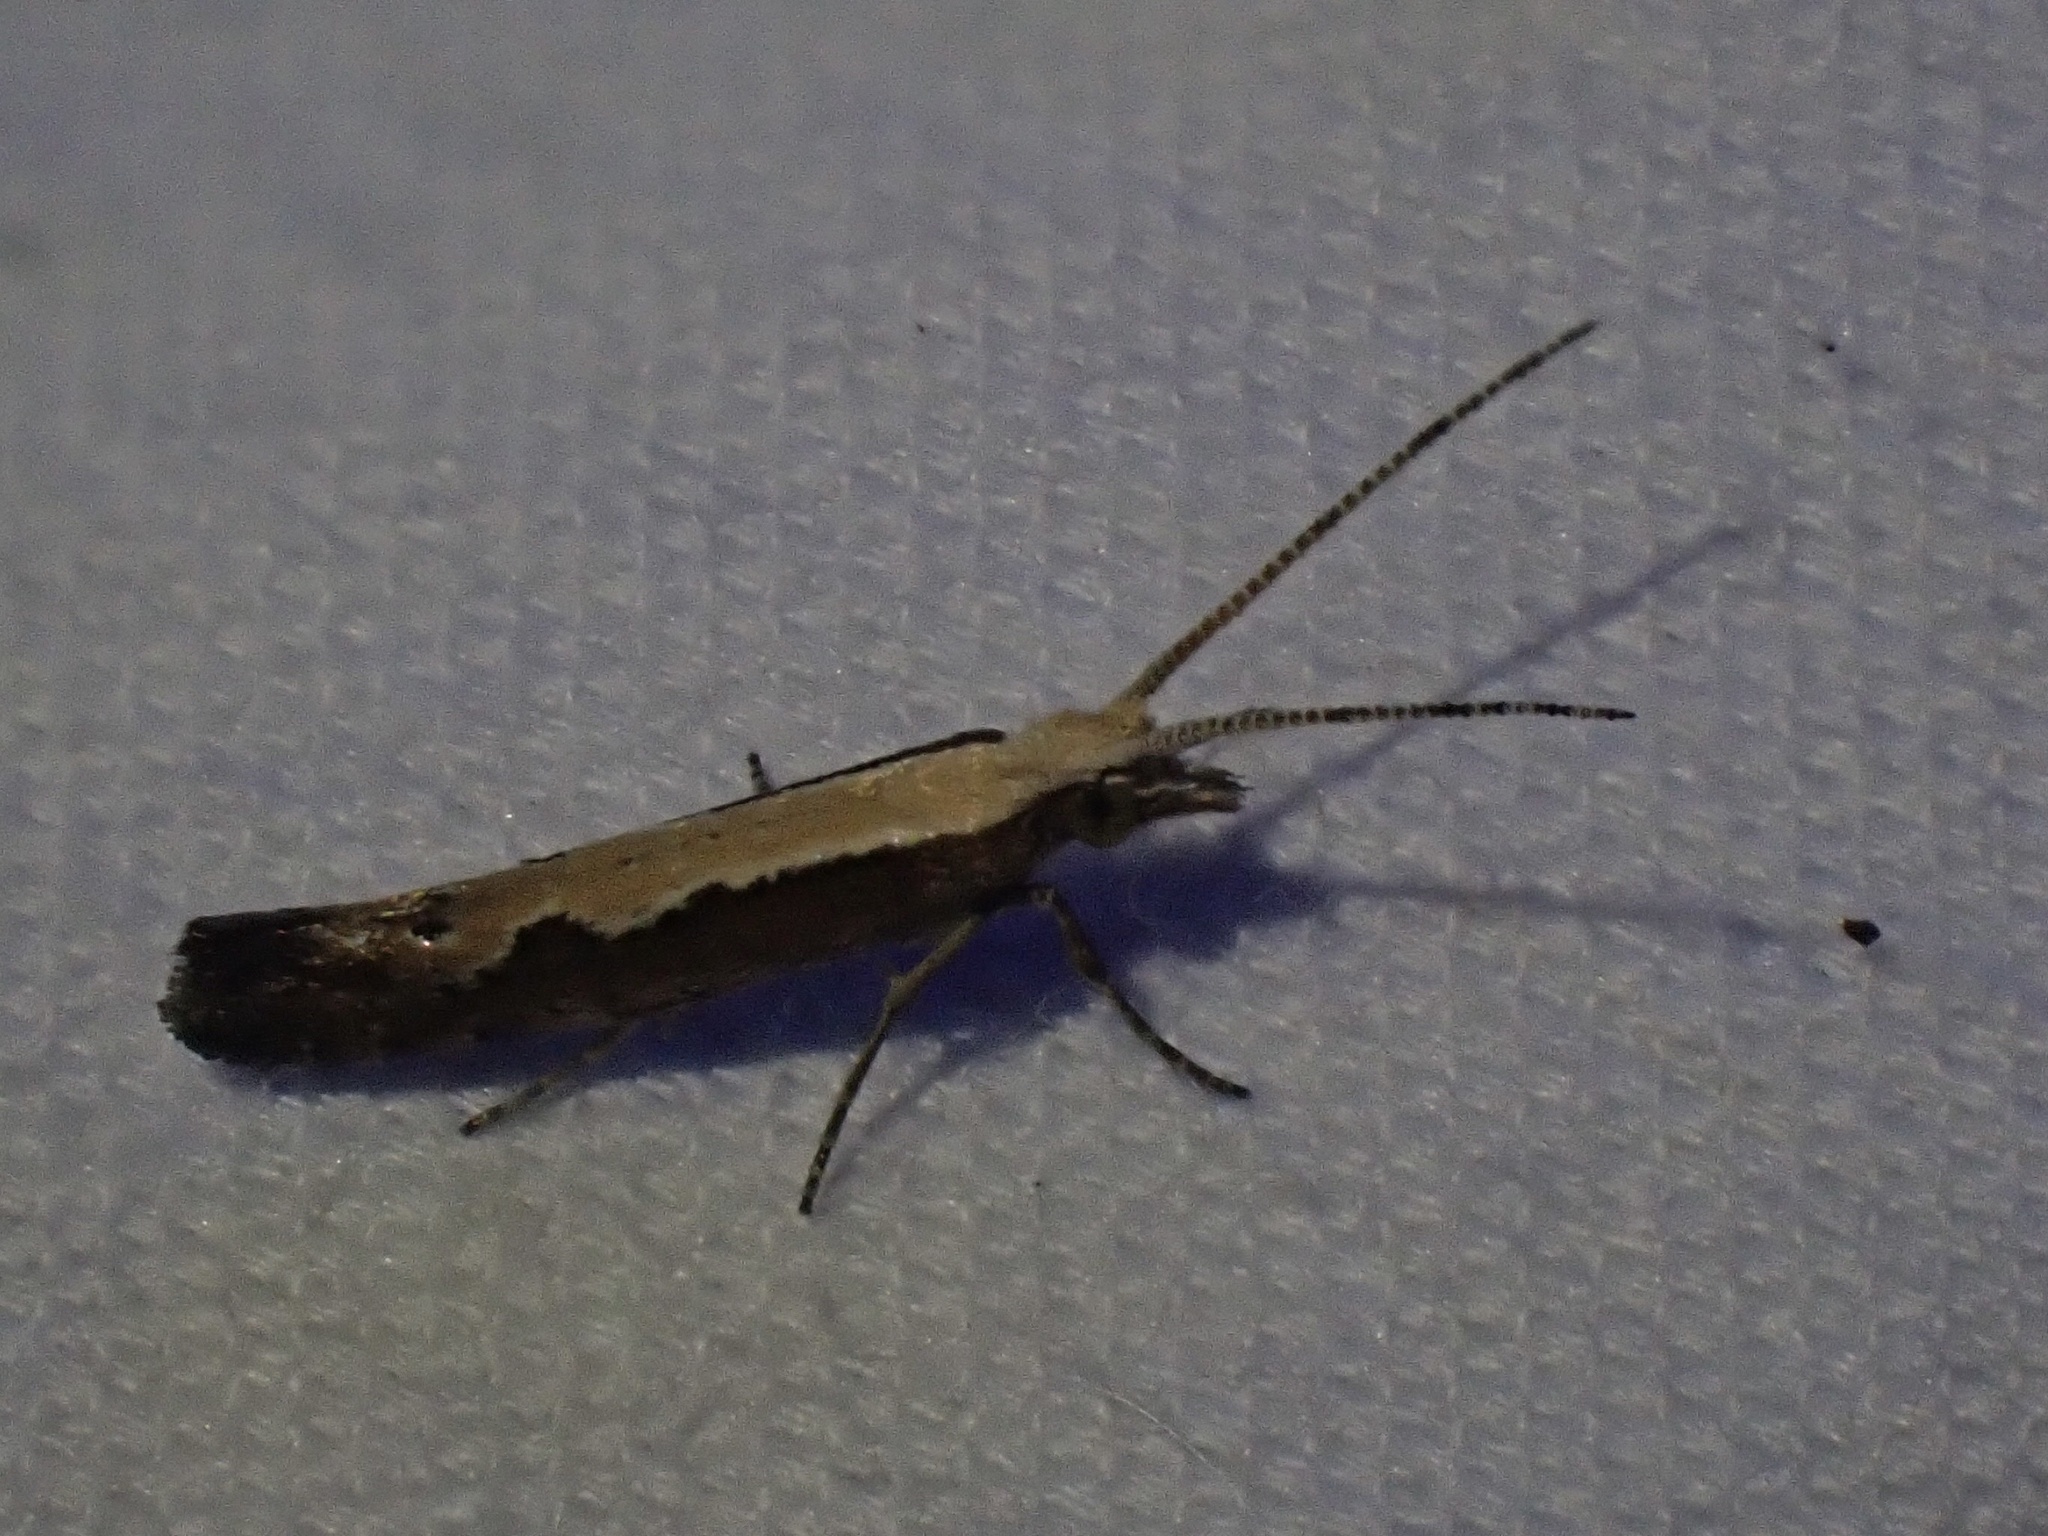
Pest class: diamondback_moth